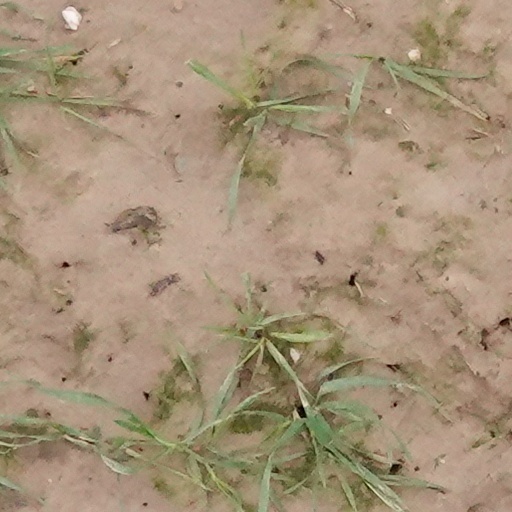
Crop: wheat